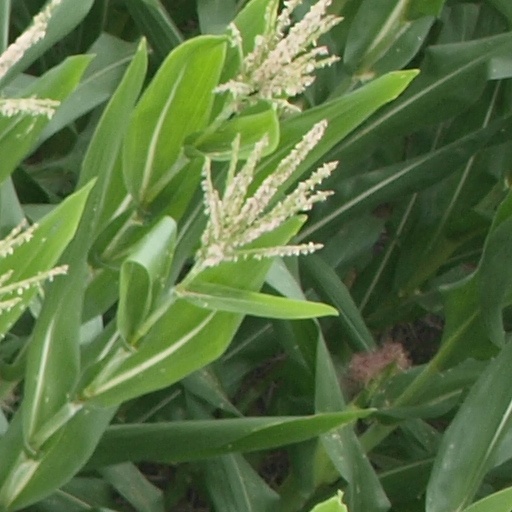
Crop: maize; corn